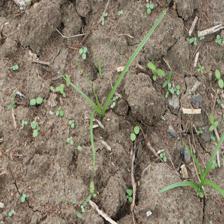
Label: Grass